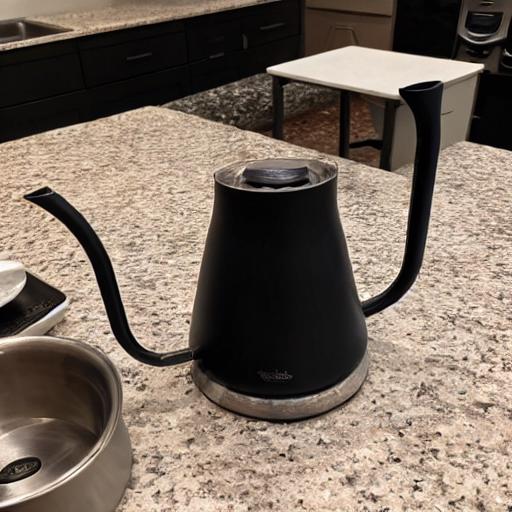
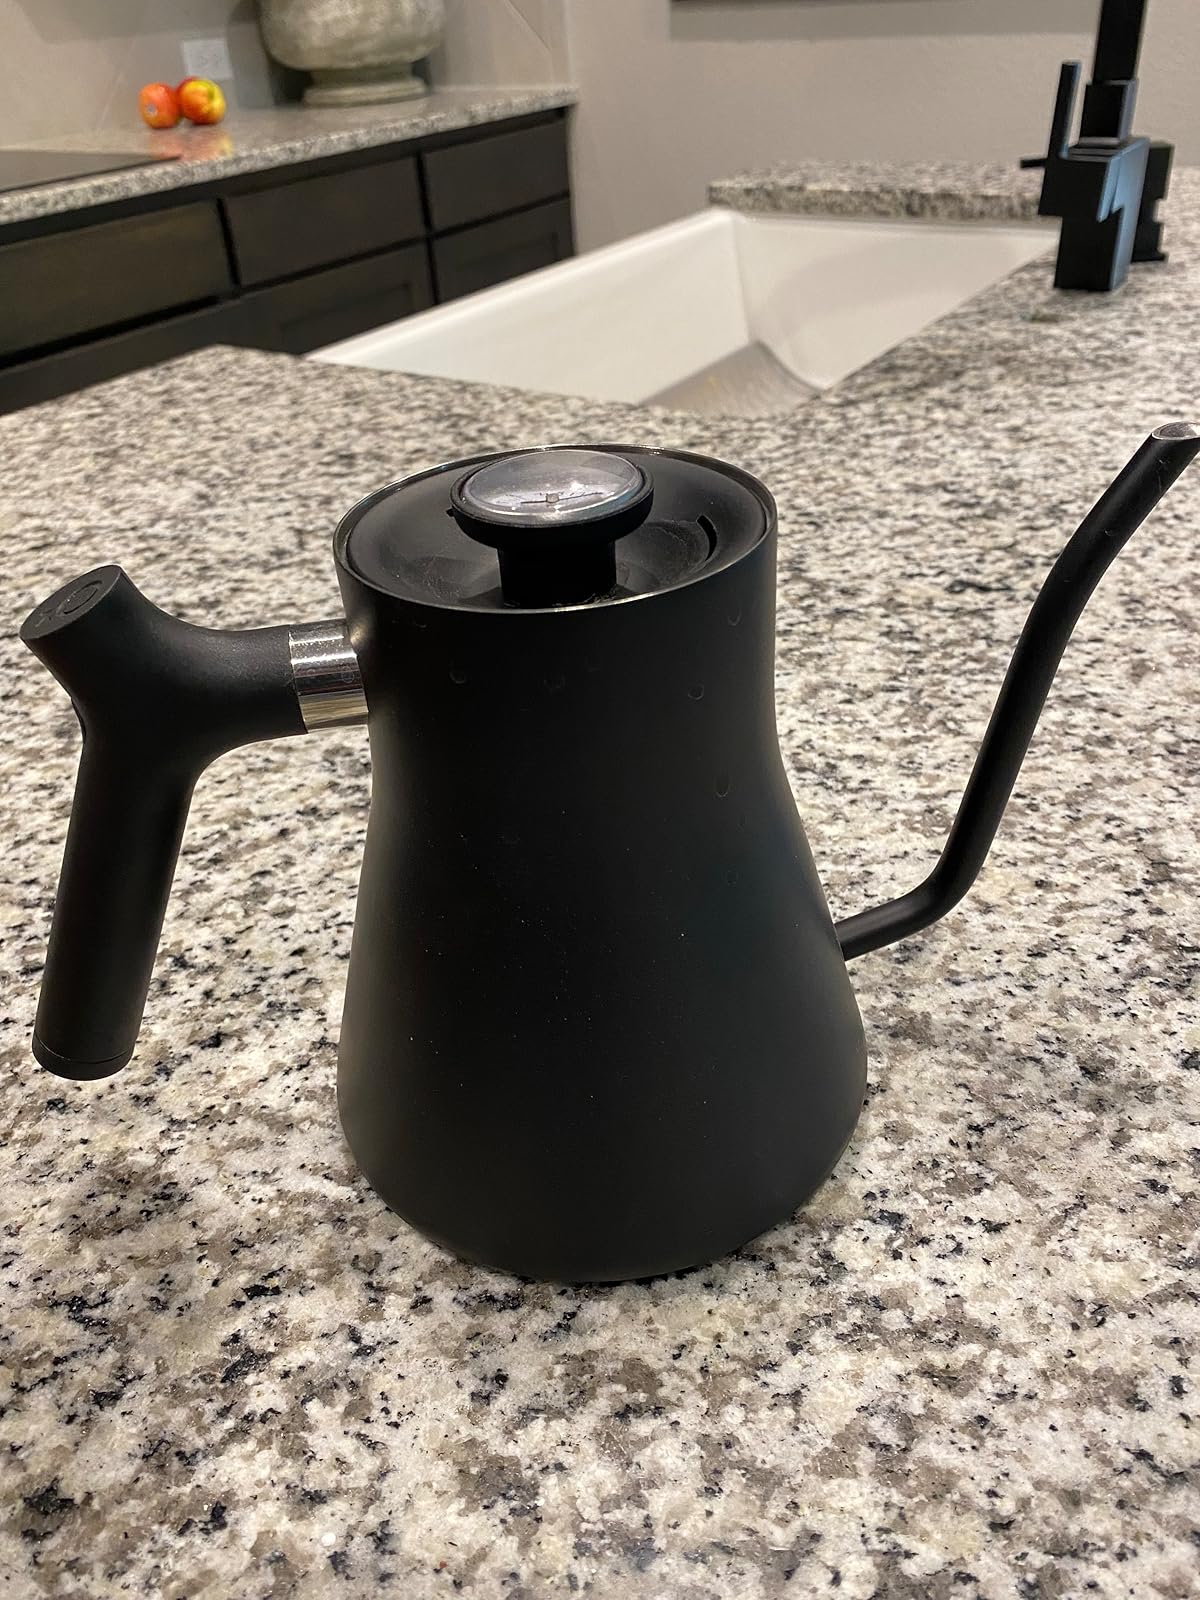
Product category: items_kettle
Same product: no